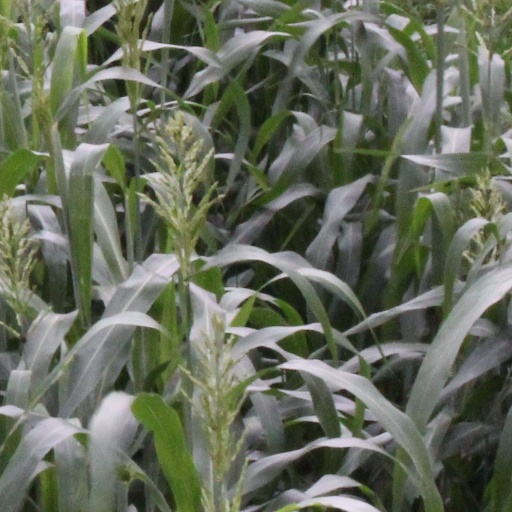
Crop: sorghum